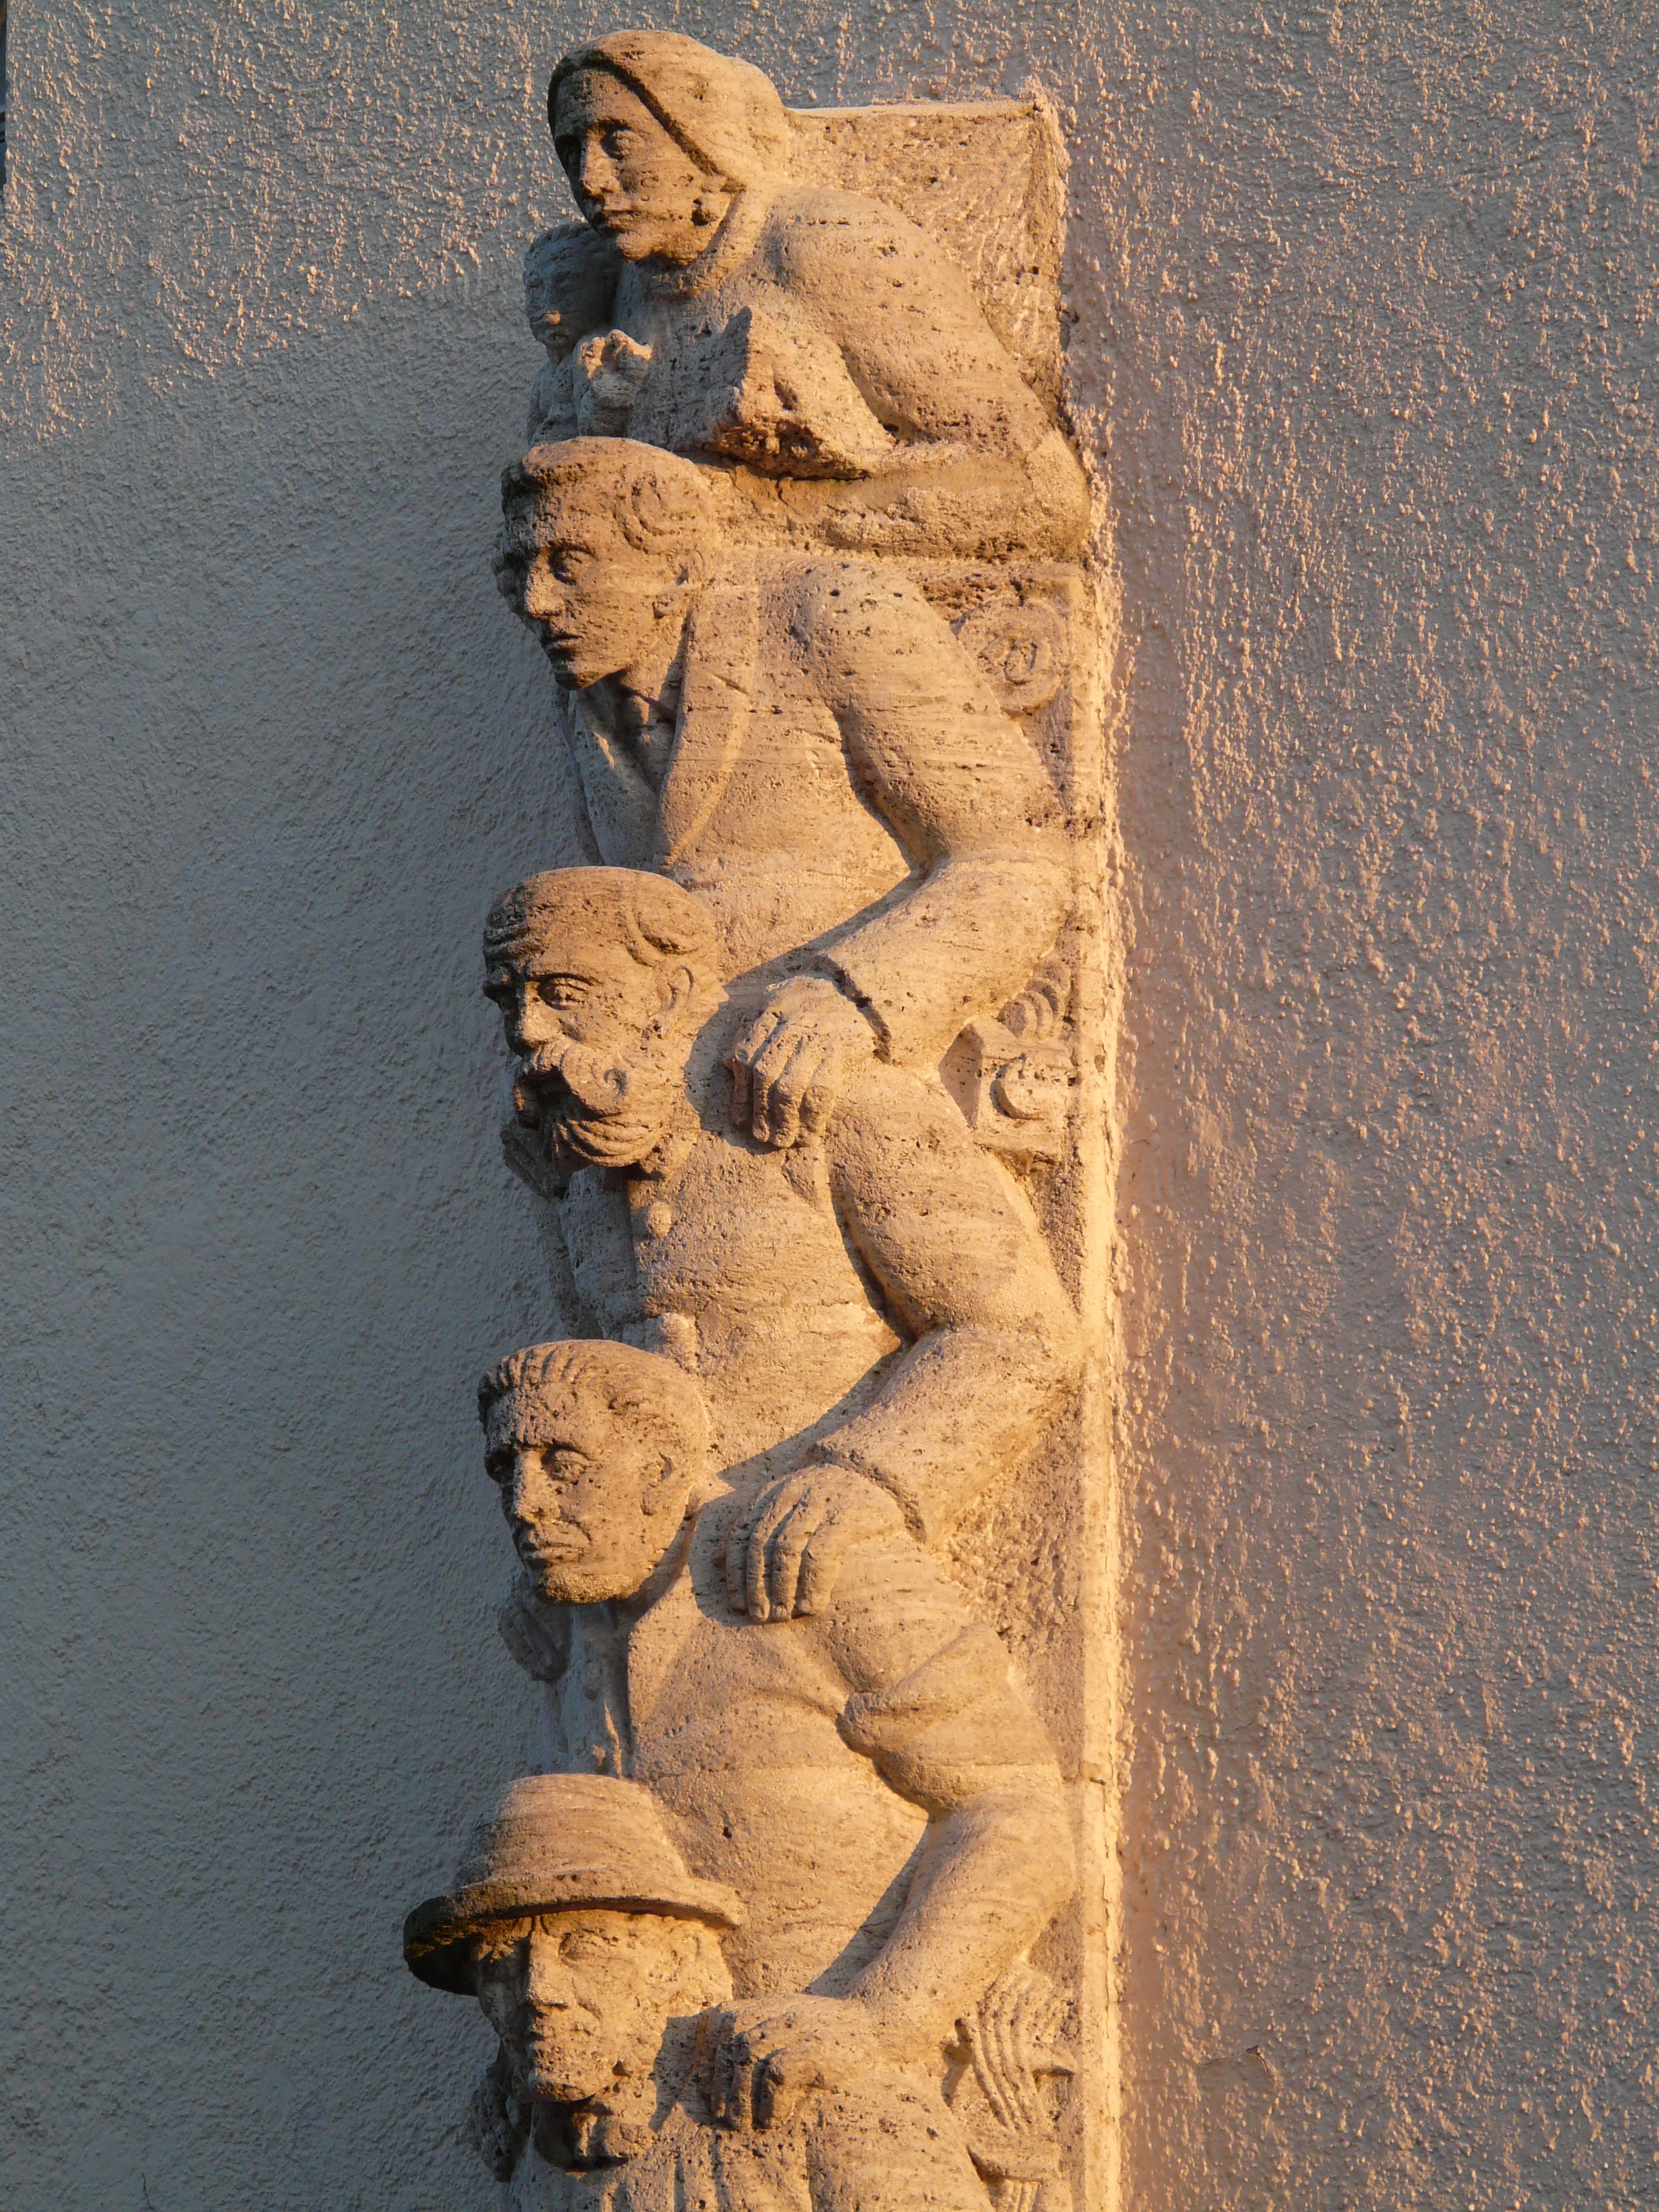
sand, rock, person, wood, wall, stone, profile, monument, statue, portrait, shadow, facade, material, face, sculpture, men, art, temple, head, faces, carving, figures, relief, heads, back light, stonemasonry, piggyback, stone carving, each other, ancient history, one above the other